List of MPs elected to the English parliament in 1604

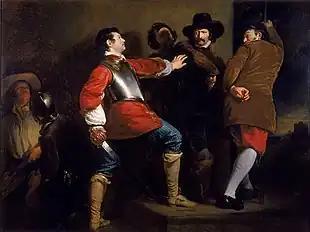
"The Discovery of the Gunpowder Plot" by Henry Perronet Briggs, 1823. Guy Fawkes discovered guarding barrels of gunpowder in the undercroft beneath the House of Lords shortly after midnight on 5 November 1605.

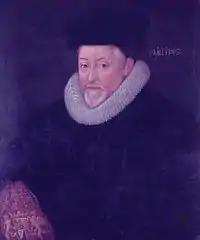
Sir Edward Phelips - Speaker

This is a list of members of Parliament (MPs) elected to the 1st parliament in the reign of King James I in 1604, known as the Blessed Parliament.